Pátzcuaro

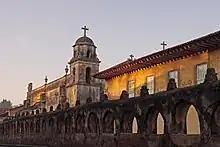
The Temple Sagrario

The Temple Sagrario was begun in 1693 and completed exactly two centuries later. For this reason, it has incorporated a number of different architectural styles, with different decorative elements. The temple has a Neoclassical interior, with the parquetry floors as the only aspect left of the original construction. It has a Churrigueresque altar and on the west wall there is a small chapel dedicated to the Virgin of Dolores on a Baroque altarpiece. These are the only ones of their type left in Pátzcuaro. The building has functioned as the Sanctuary of Nuestra Señora de la Salud since 1924.